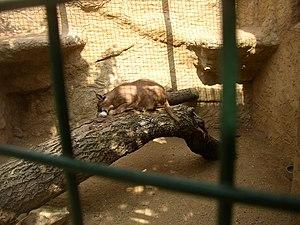
Le rat brun ou surmulot est une espèce de rat. C'est un rongeur trapu de la famille des Muridae. Il a un corps long d'environ 25 cm et une queue d'à peu près la même taille. Adulte, il pèse environ 300 g. Il est donc plus grand et plus lourd que son proche parent le rat noir.